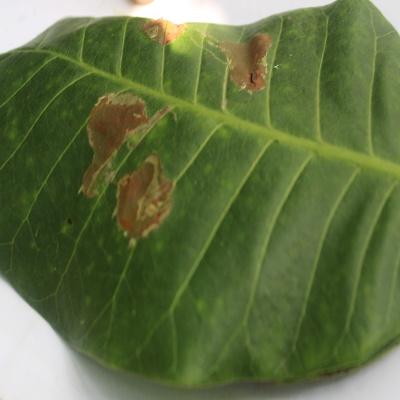
Crop: Cashew
Condition: leaf miner